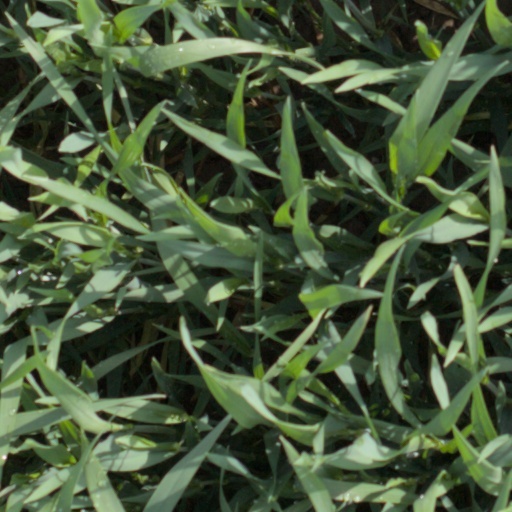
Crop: wheat